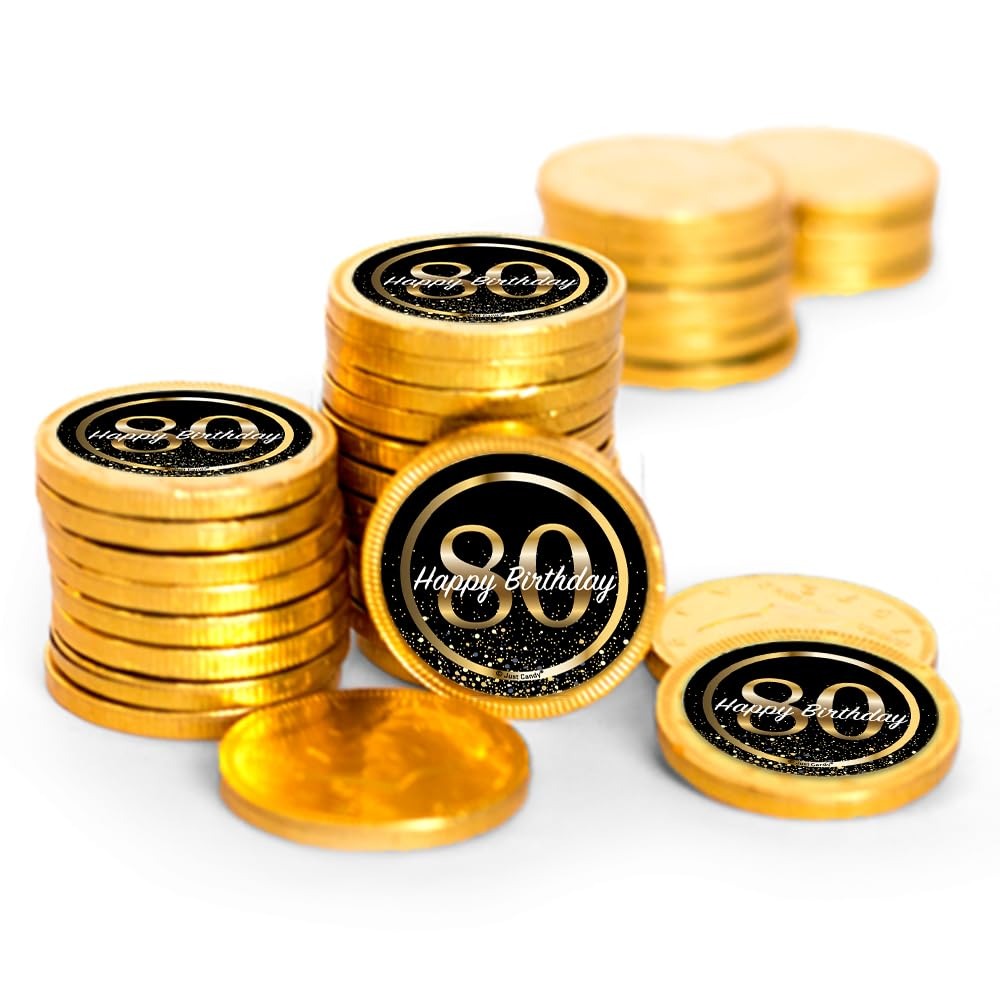
Item Name: 84ct 80th Birthday Candy Party Favors Chocolate Coins (84 Count) - Gold Foil - By Just Candy
Bullet Point 1: Includes 84 Coins: Each Chocolate Coins Is Completely Assembled With A 1.25" Sticker
Bullet Point 2: Dimensions: 1.5" Coin Diameter
Bullet Point 3: Ships In Cool Packaging: This Candy Item Is Heat Sensitive And Will Ship With Cool Pack Packaging As Needed.
Bullet Point 4: No Extra Work: Completely Assembled Chocolate Favors. These Preassembled Party Favors Are Ready To Gift- No Peeling, Gluing Or Sticking Required. Stickers Are Printed On High Quality Paper With Beautiful, Vibrant Colors
Bullet Point 5: Party Guests Will Thank You: Add To Your Birthday Decorations With Stickered Coins For Your Goodie Bags, Party Gifts Or Candy Buffet.
Product Description: Celebrate with candy! Sweeten your milestone 80th birthday party with custom candy favors by Just Candy. Use these bright gold foil coins to create goody bags, party favors or a candy buffet display at your celebration. Candy orders ship with cold pack packaging as needed.
Value: 84.0
Unit: Count

Price: 48.49